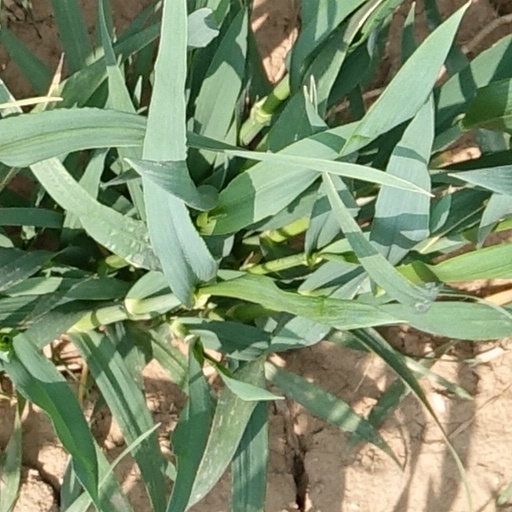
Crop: wheat